British Rail Class 455

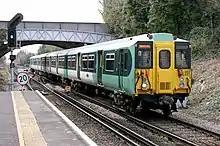
Southern Class 455/8 at in 2009, showing the updated cab front

Deliveries commenced in 1982 to Strawberry Hill. On 16 November 1982, a train was unveiled at , with the first entering service on 28 March 1983. All were initially allocated to Wimbledon Depot working services on the Central and South Western divisions. The Central Division 455/8s were transferred to Selhurst in 1986 after modifications to the depot were completed. All were delivered in British Rail blue and grey livery; it had been anticipated that some or all 455/9s would be painted in a green variant of the 'Jaffa Cake' London & SouthEast livery, but this was overruled by the BR Design Panel. From 1986 all 455s were progressively repainted in Network SouthEast white, blue and red livery. In May 1991, 455743 was renumbered 455750 and renamed "Wimbledon Traincare Depot" in recognition of the depot obtaining BS5750 quality services accreditation.